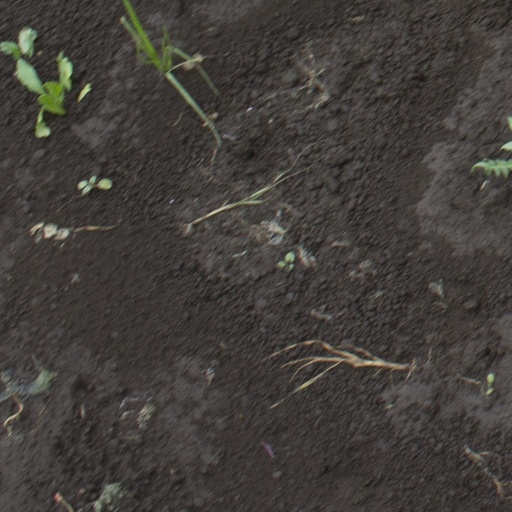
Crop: soybean